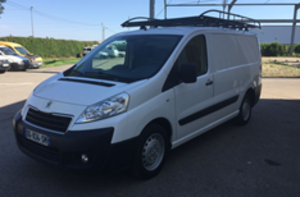
Peugeot Expert restylé
Les Citroën Jumpy II, Peugeot Expert II, Fiat Scudo II et Toyota ProAce sont des véhicules utilitaires légers produits depuis 2007 par PSA et Fiat Professional, rejoints par Toyota en 2012. Un léger restylage a été réalisé cette même année.